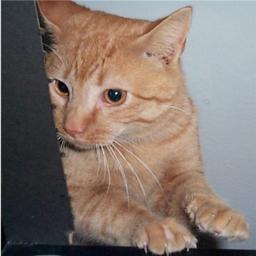
Animal: cats